Bezhetsk

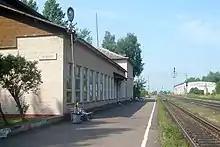
Bezhetsk railway station

A railway connecting Rybinsk and Bologoye via Sonkovo passes through Bezhetsk, which is an important railway station.